Tung Hsiang-lung

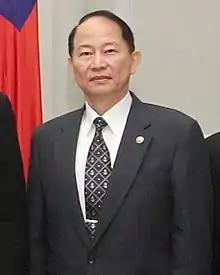

Tung Hsiang-lung (born 21 September 1952) is a Taiwanese computer scientist, military official, and retired admiral.